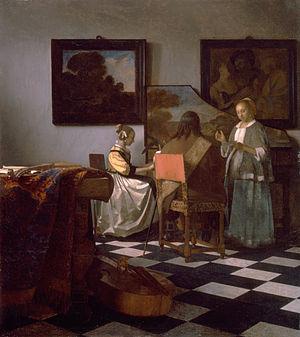
Johannes ou Jan Van der Meer, dit Vermeer ou Vermeer de Delft, baptisé à Delft le 31 octobre 1632, et inhumé dans cette même ville le 15 décembre 1675, est un peintre baroque néerlandais.
La Femme à la balance, autrefois également La Peseuse de perles, ou encore La Peseuse d'or, est une huile sur toile du peintre néerlandais du Siècle d'or Johannes Vermeer, exécutée entre 1662 et 1665, et actuellement conservée à la National Gallery of Art de Washington DC.